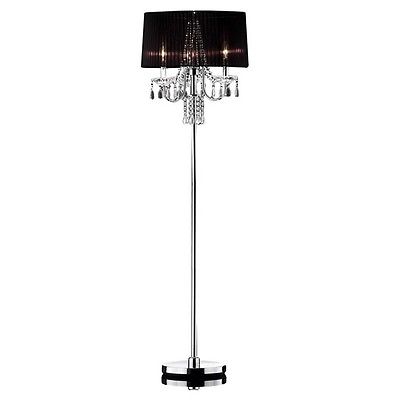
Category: lamp